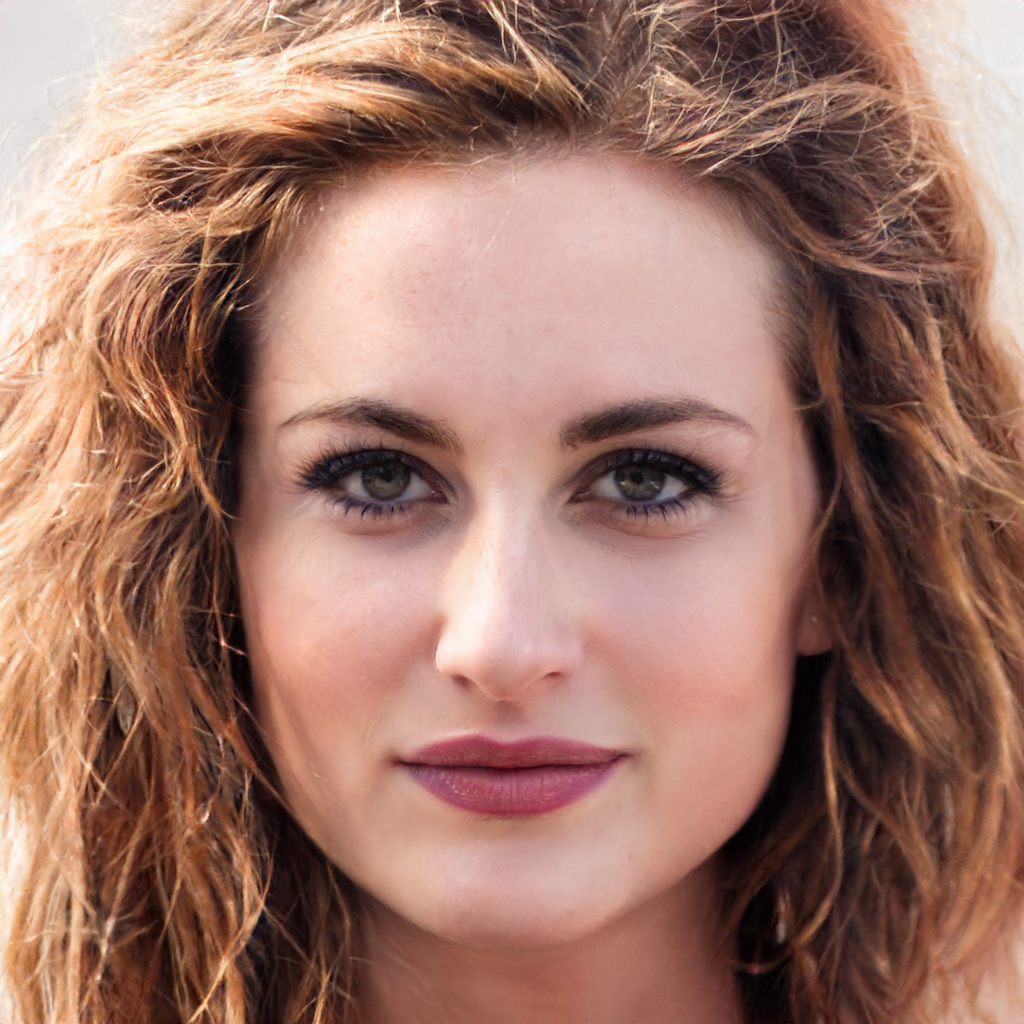
Gender: Female